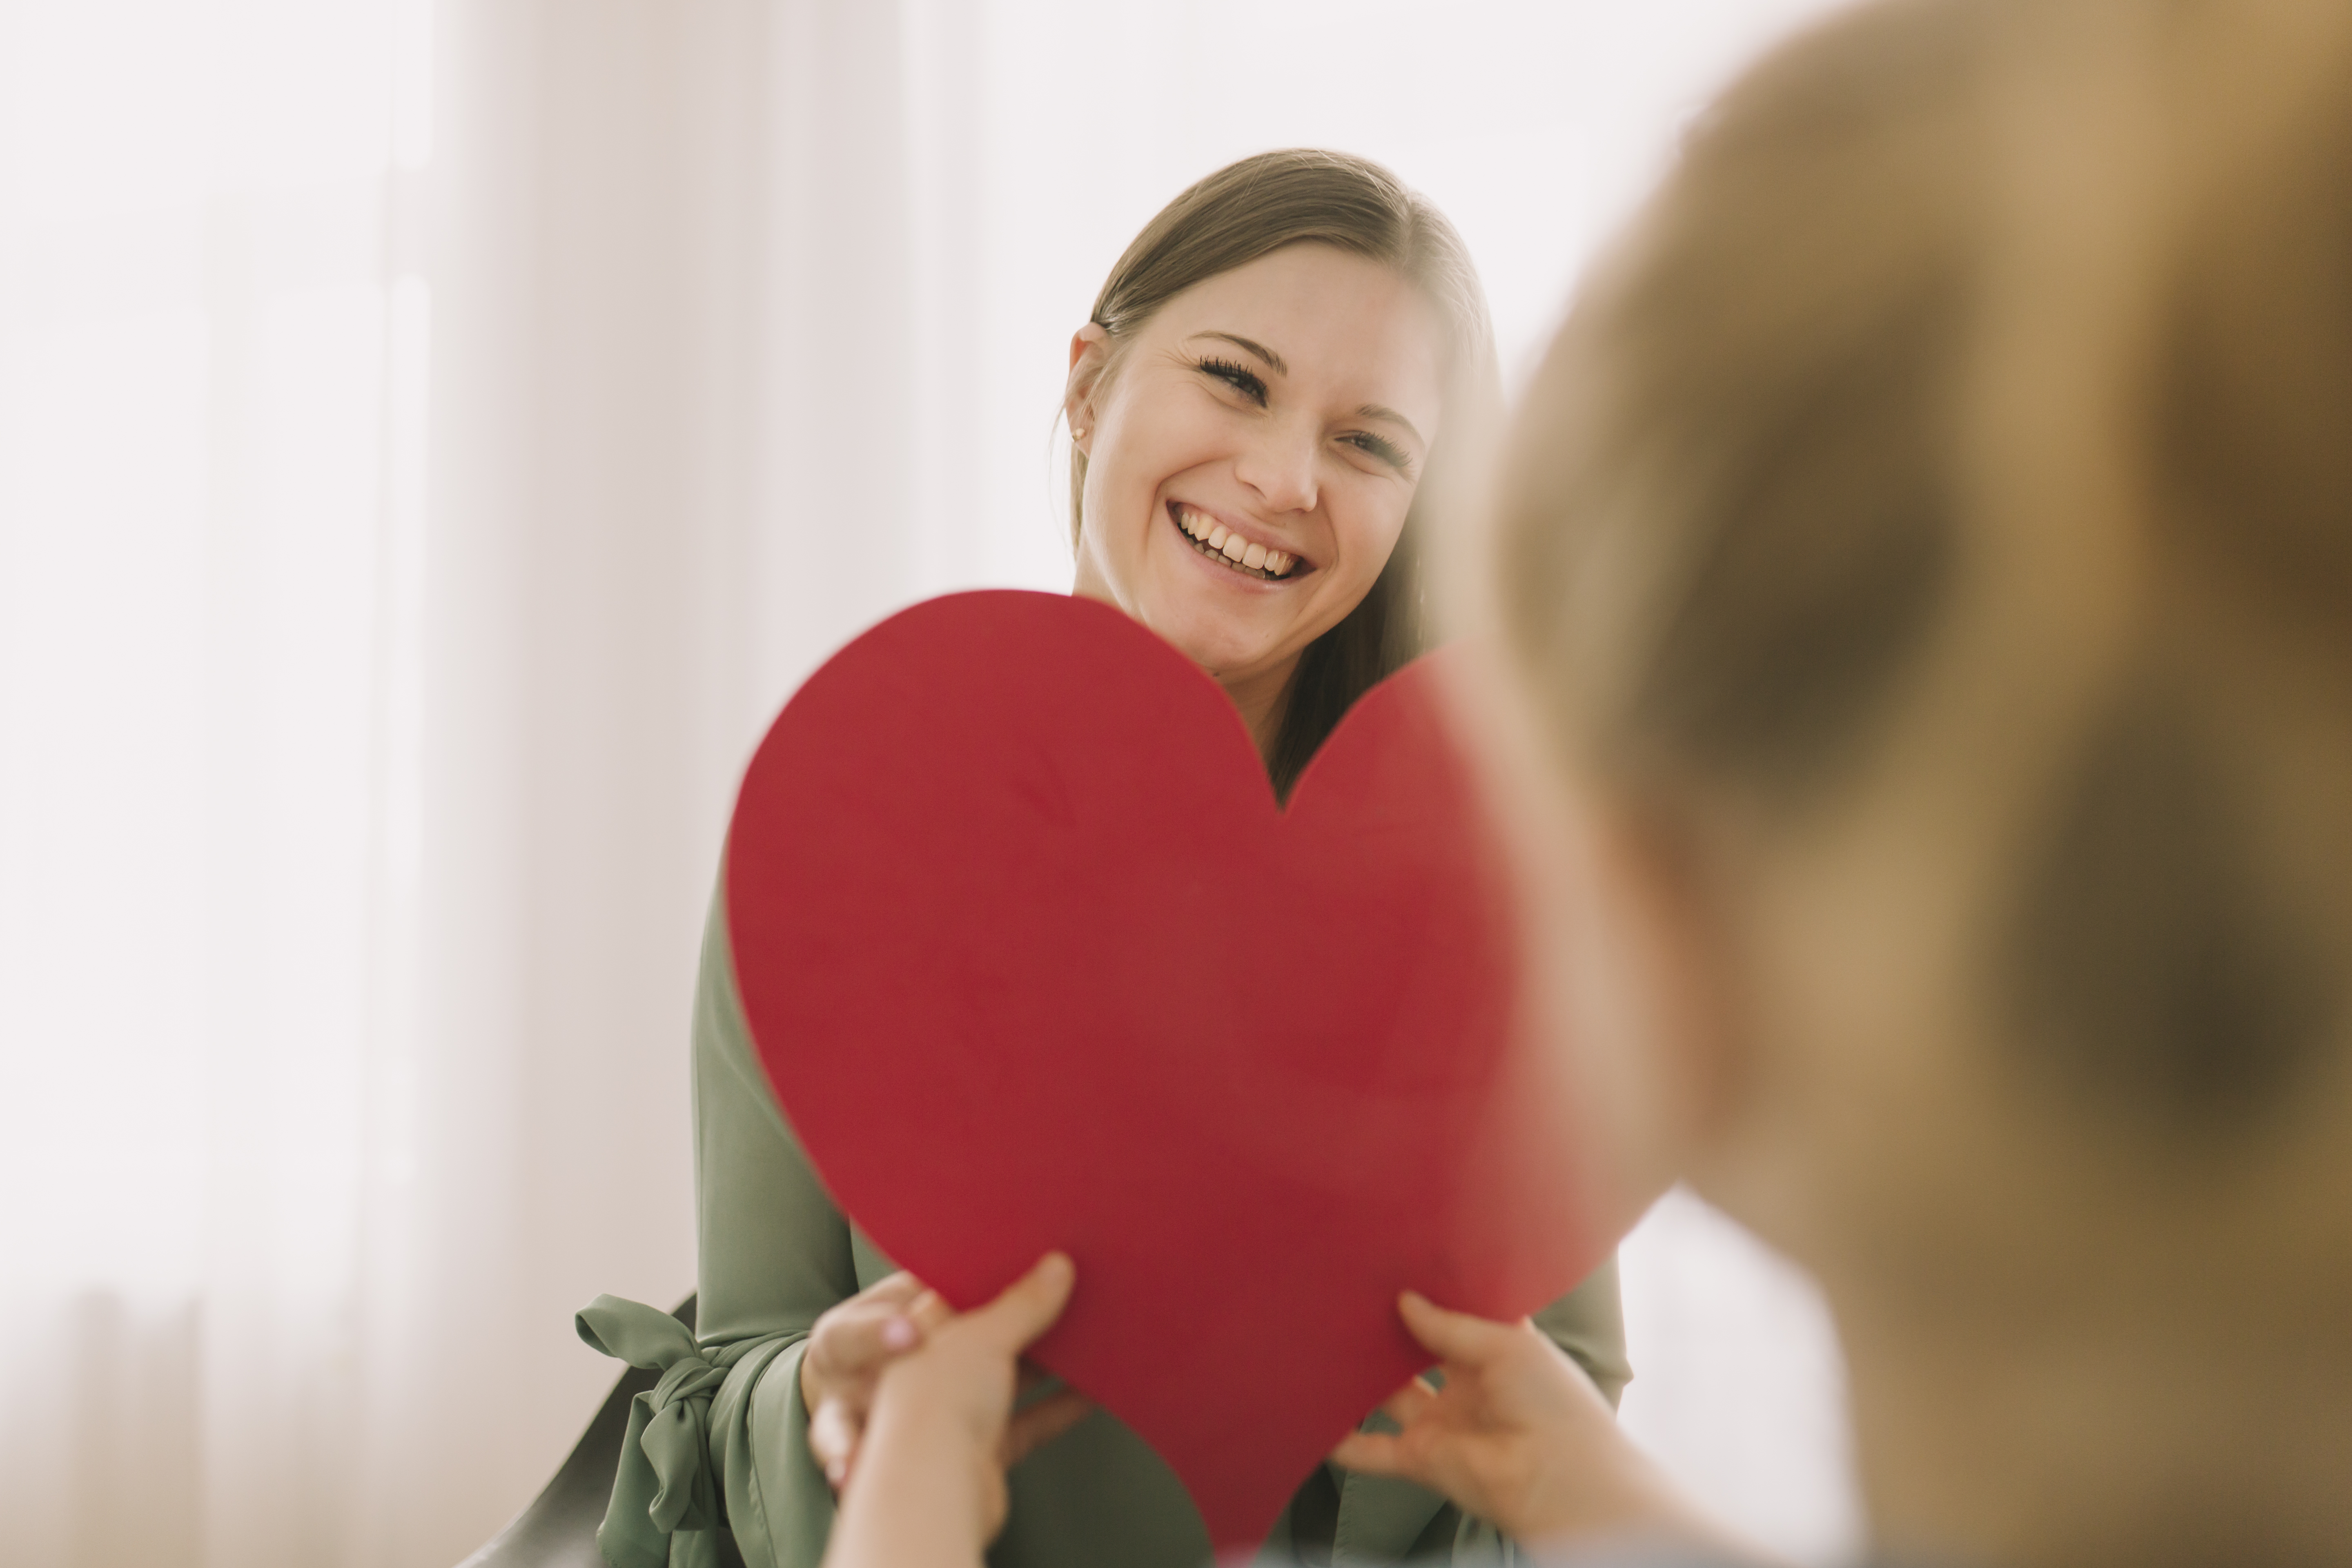
woman, red, pink, smile, heart, happy, hand, valentine's day, love, photography, child, finger, balloon, gesture, family